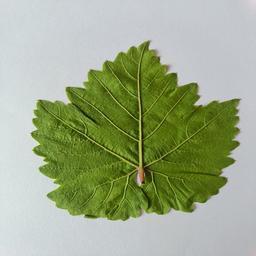
Label: Healthy Leaves